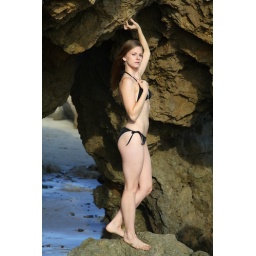
Photoshoot of a pretty model with long blonde hair and blue eyes in a black bikini.